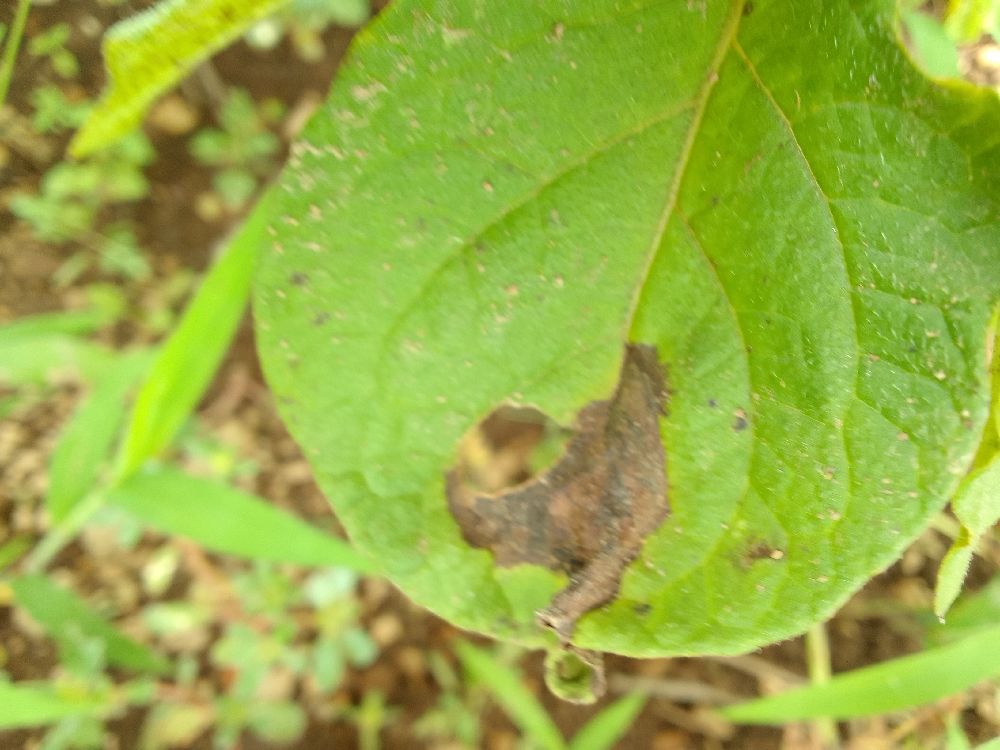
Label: Late blight